George Floyd protests in Minneapolis–Saint Paul

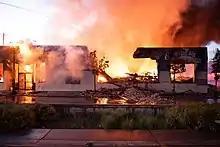
Fires at a NAPA Auto Parts store and adjacent businesses on University Avenue in Saint Paul, May 28, 2020

State and federal prosecutors called a press conference in the late afternoon at a regional FBI office in Brooklyn Center, a Minneapolis suburb. It was anticipated that there they might reveal a major development in the case against the officers who were at the scene of Floyd's murder. After a long delay, however, Hennepin County Attorney Michael O. Freeman announced that his office needed more time to investigate and that there was other evidence that might result in no criminal charges being filed. In responding to the anticipation created by the media briefing and its two-hour delayed start, U.S. Attorney Erica MacDonald said, "I thought we would have another development to talk to you about, but we don't".